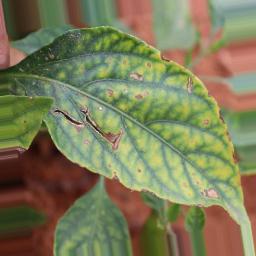
Label: nutritional